Anarchism in Belgium

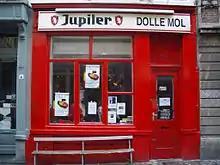
The Dolle Mol in June 2007.

The leftist movement of the years after May 68 was marked by the influence of anarchism, in particular by spontaneism, horizontality, direct democracy and direct action. In Liège, in the wake of the events of May 68 and the student movement "Boule de neige", the anarchist monthly ""Le Libertaire"" was published, in which Noël Godin, Edgard Morin, JP Delriviere, Mihaili Djosson and Yves Thelen participated. The latter, in issue 7 February 1969, wrote the "Manifesto of the Libertarian" which specified the line of the monthly under the title "What is anarchism".